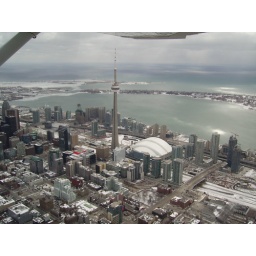
We've rent a Cessna and were flying around the CN tower and downtown Toronto - great trip!